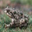
Label: frog